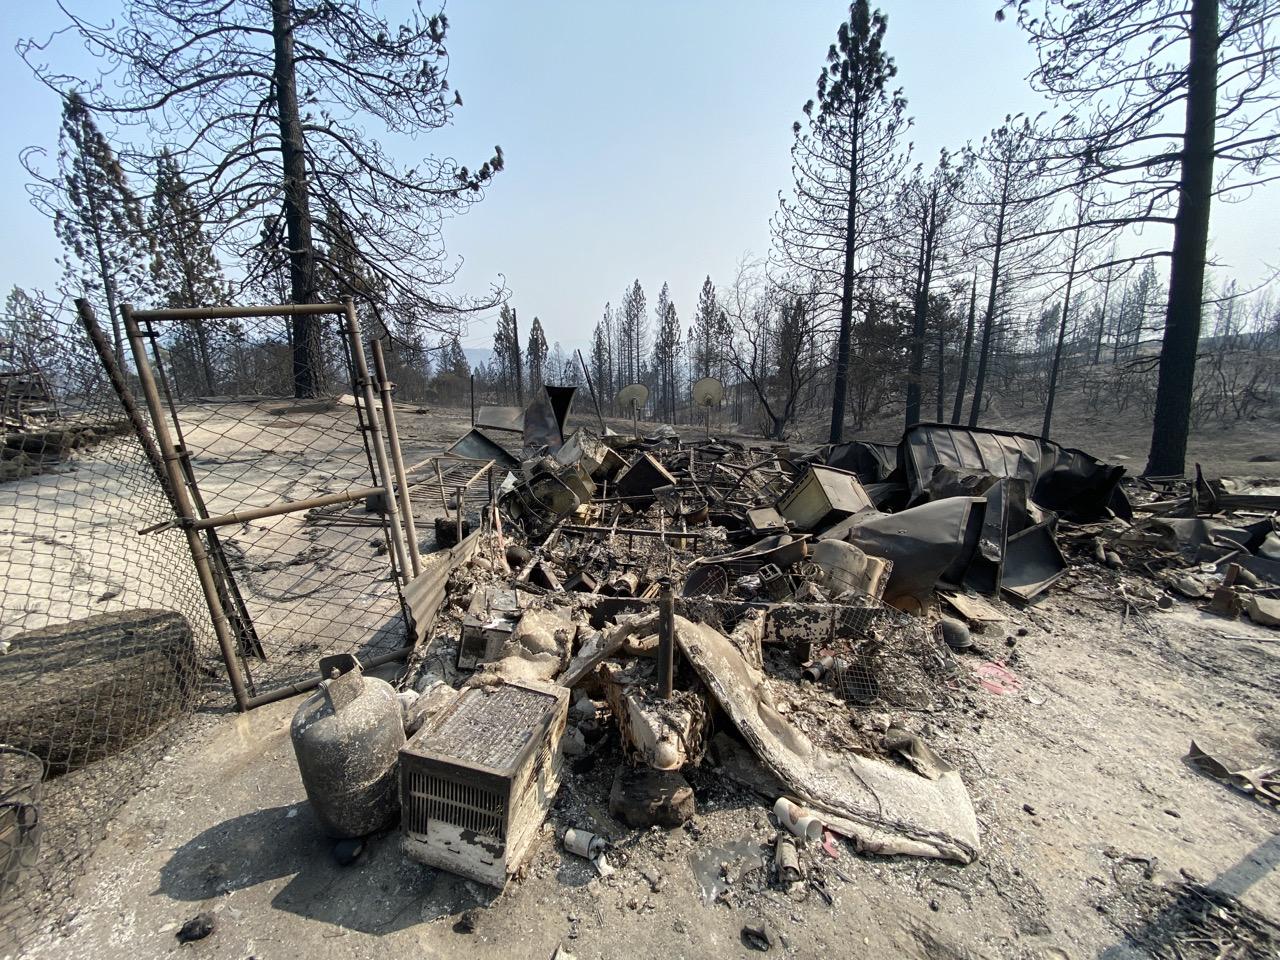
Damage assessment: destroyed